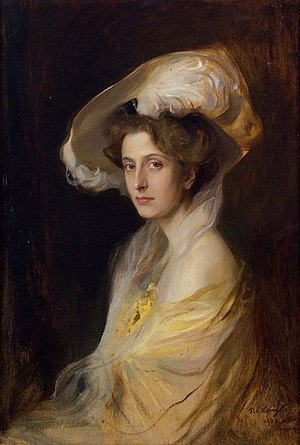
Philip de László / Galleri
Philip Alexius de László var en ungarsk maler især kendt for sine portrætter af kongelige og adelige kunder. Han var en af de førende portrætmalere i starten af 1900-tallet.